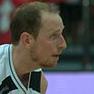
Age: 24